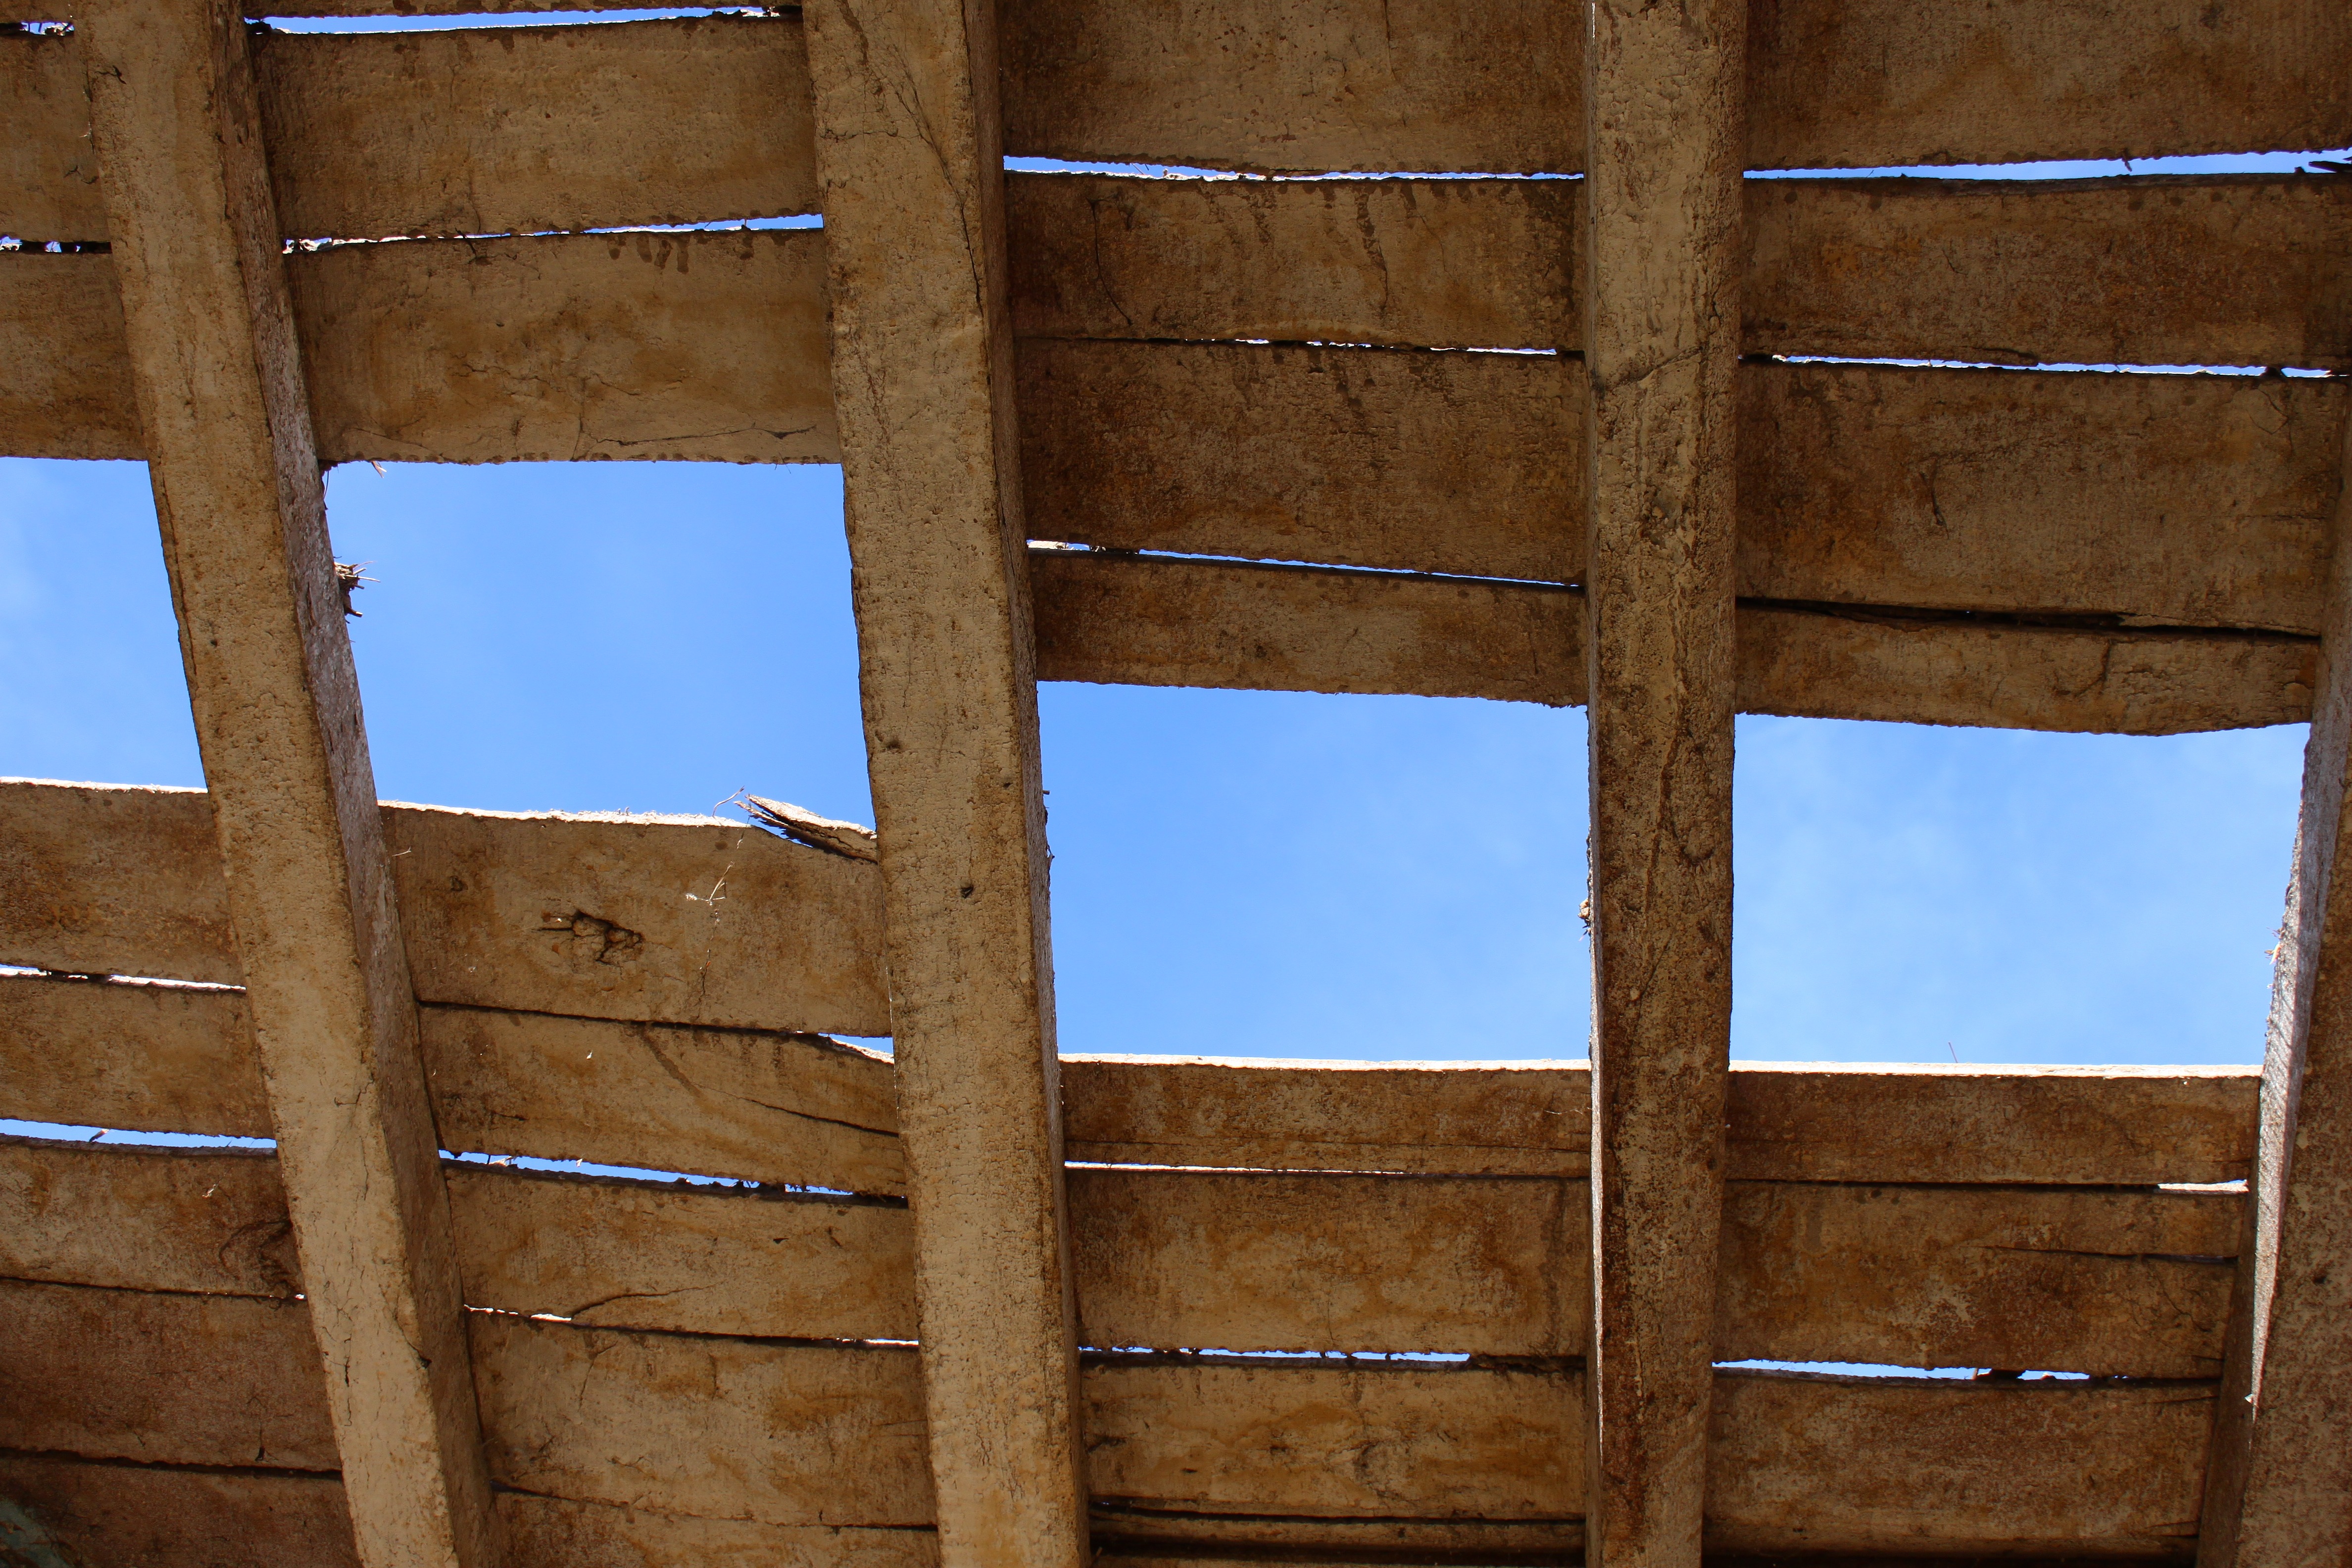
wood, floor, window, old, wall, beam, ceiling, brick, lumber, material, hardwood, antiques, man made object, window covering